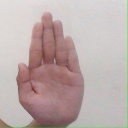
अक्षर: ध